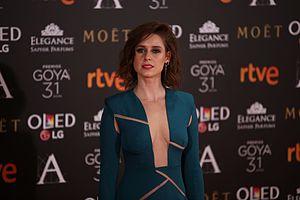
Manuela Vellés Casariego est une actrice et chanteuse espagnole née le 16 janvier 1987 à Madrid en Espagne.